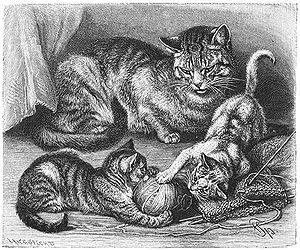
Le Chat domestique est la sous-espèce issue de la domestication du Chat sauvage, mammifère carnivore de la famille des Félidés.
L'histoire du chat rejoint celle de l'Homme autour de 7500 à 7000 av. J.-C., par sa domestication. Utilisé dès lors pour protéger les denrées alimentaires des rongeurs, il ne peut pour autant être dressé. Cette indépendance du chat par rapport aux autres espèces domestiquées engendre un rapport particulier entre l'Homme et le chat, oscillant selon les lieux et les époques entre fascination, vénération et crainte.